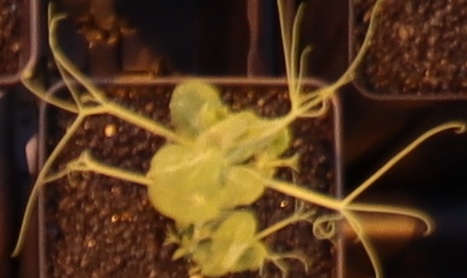
Label: Field Pea